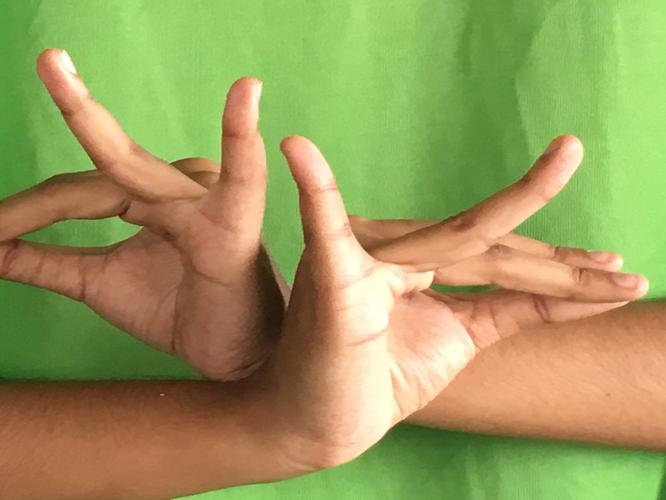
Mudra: Katakavardhana
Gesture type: double_hand